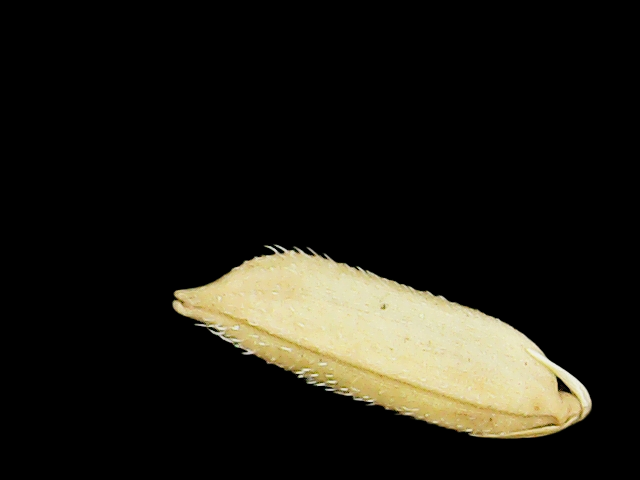
Rice variety: Binadhan11